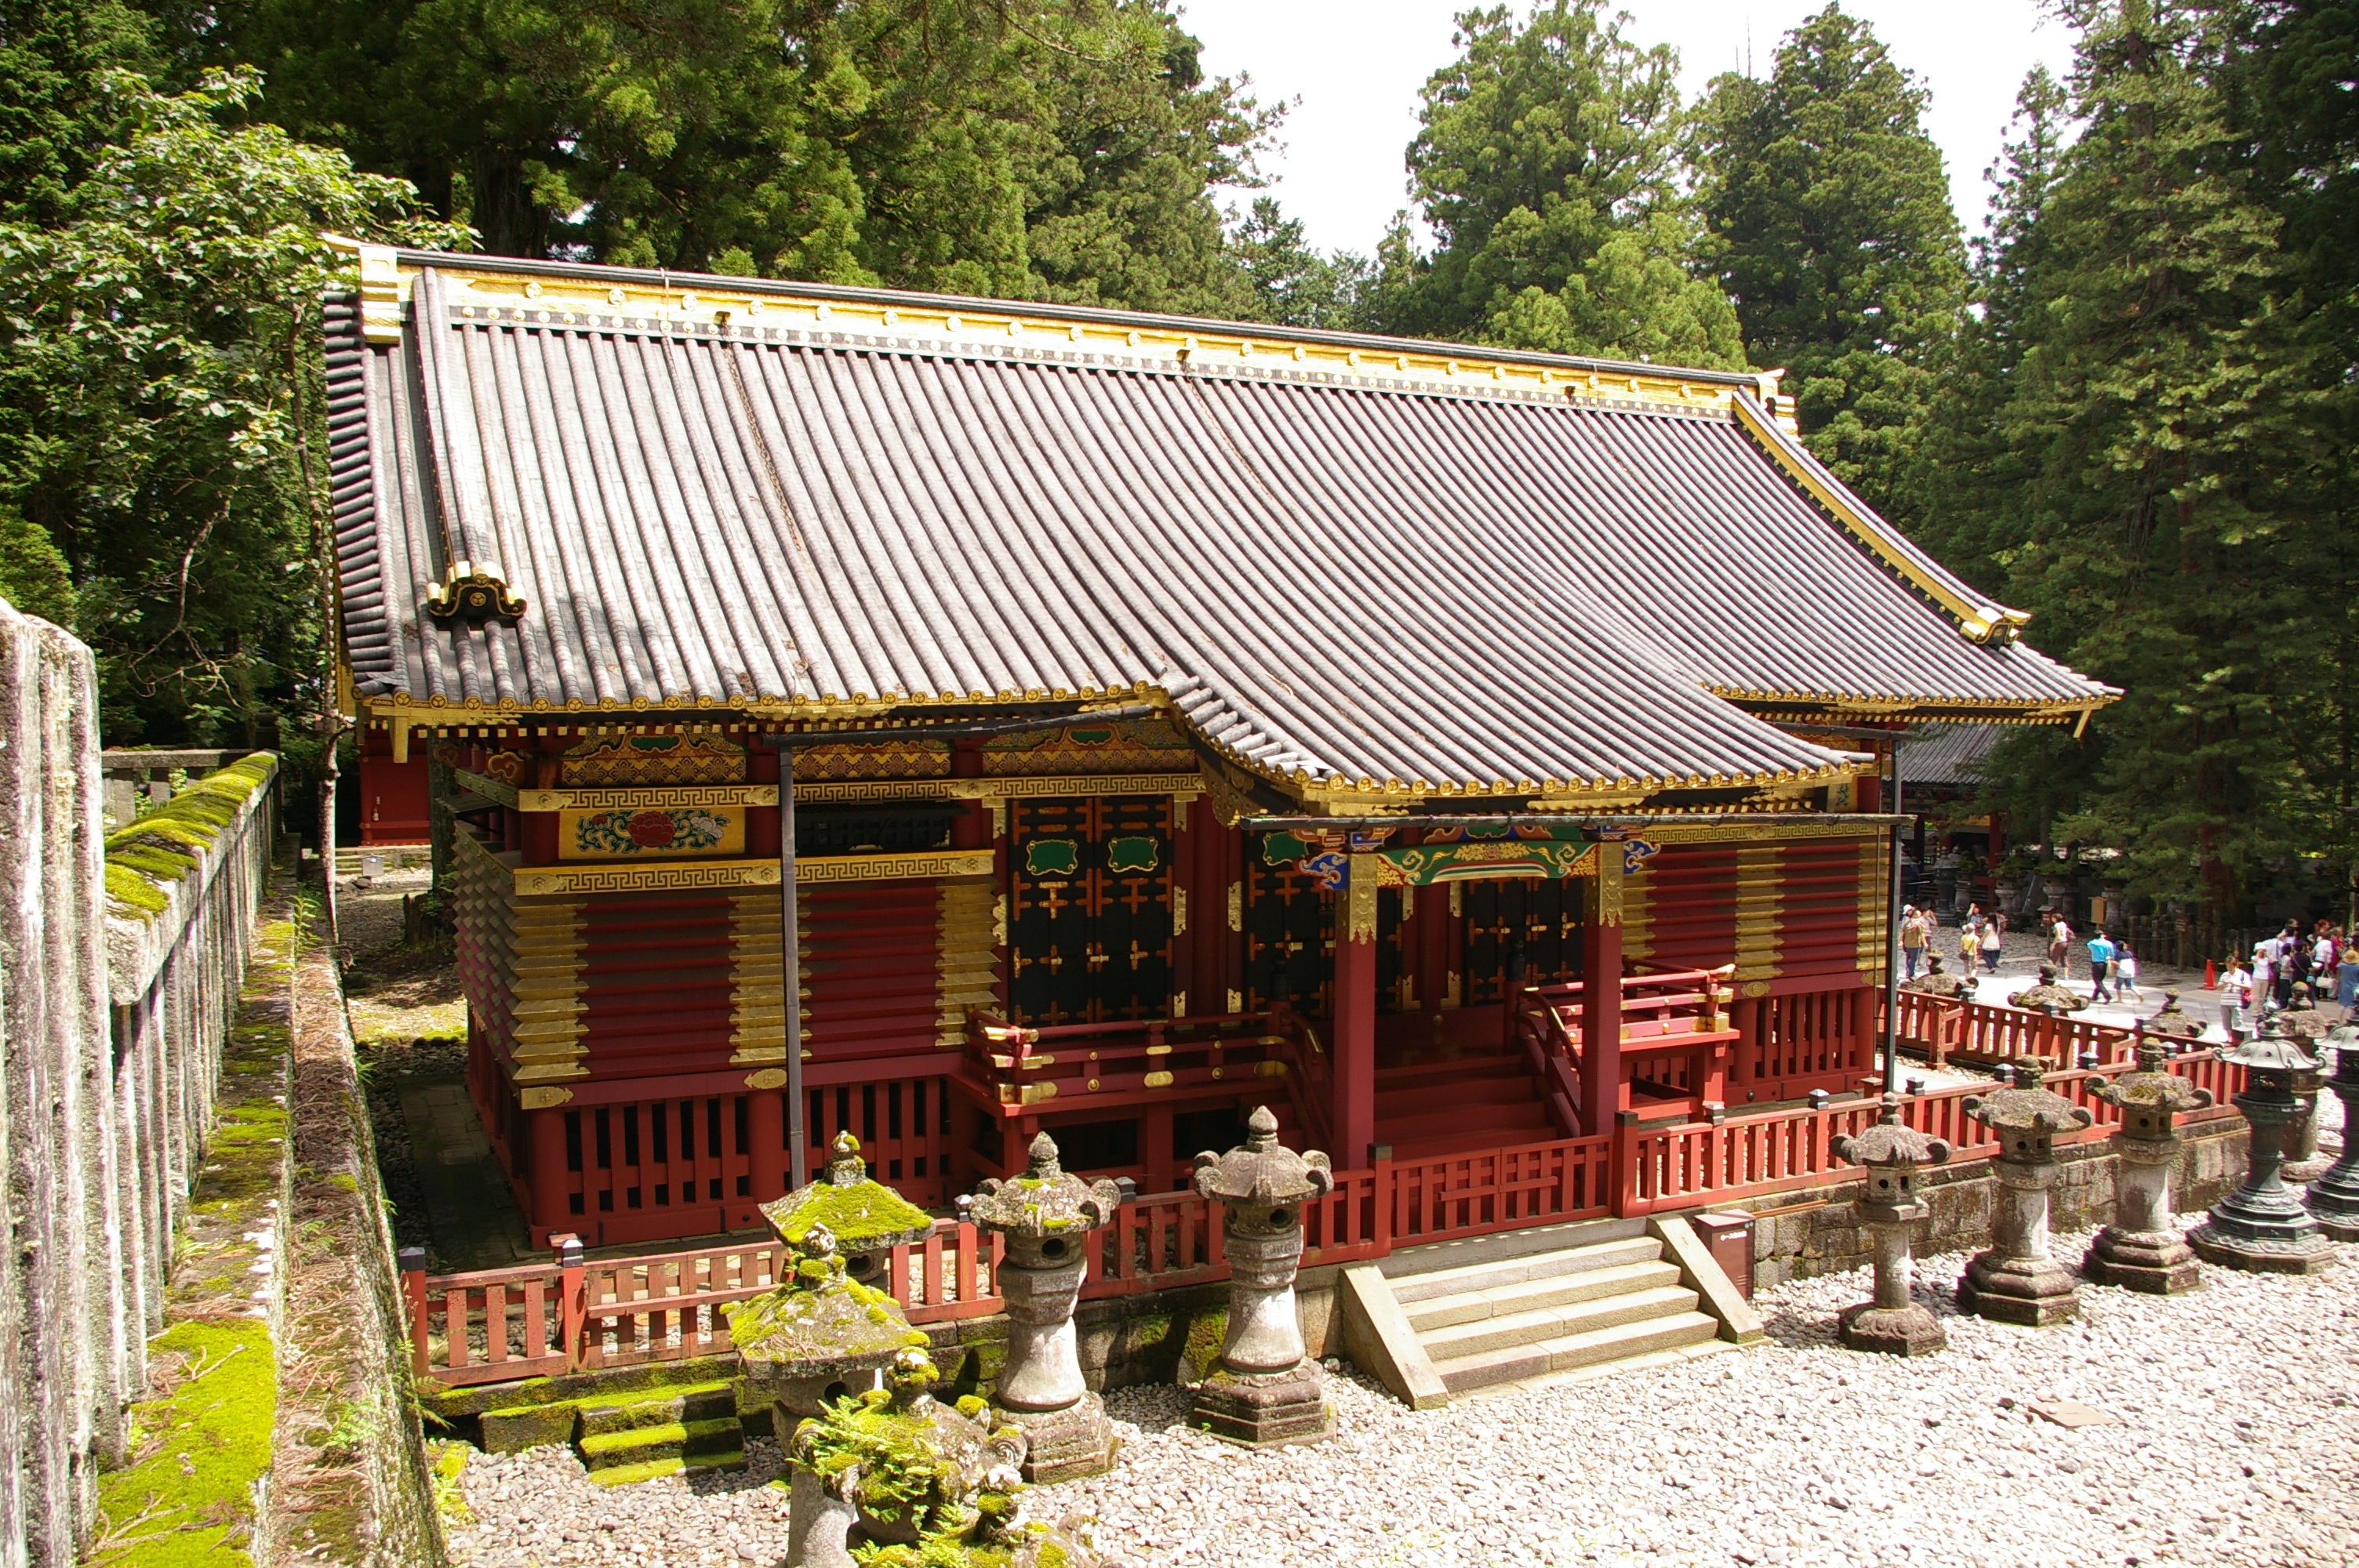
roof, building, hut, cottage, buddhist, japan, place of worship, temple, shrine, pagoda, shinto shrine, toshogu shrine, toshogu, outdoor structure